Military history of Puerto Rico

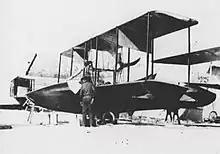
The first USMC plane: a Curtiss C-3 in Culebra, Puerto Rico.

In 1906, a group of Puerto Ricans met with the appointed Governor Winthrop, and suggested the organization of a Puerto Rico National Guard. The petition failed because the U.S. Constitution prohibits the formation of any armed force within the United States and its territories without the authorization of Congress.